History of science and technology in China

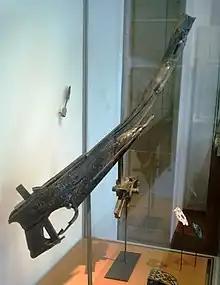
Remains of a Chinese crossbow, 2nd century BC

The Eastern Han dynasty scholar and astronomer Zhang Heng (78–139 AD) invented the first water-powered rotating armillary sphere (the first armillary sphere having been invented by the Greek Eratosthenes), and catalogued 2,500 stars and over 100 constellations. In 132, he invented the first seismological detector, called the ""Houfeng Didong Yi"" ("Instrument for inquiring into the wind and the shaking of the earth"). According to the "History of Later Han Dynasty" (25–220 AD), this seismograph was an urn-like instrument, which would drop one of eight balls to indicate when and in which direction an earthquake had occurred. On June 13, 2005, Chinese seismologists announced that they had created a replica of the instrument.